Phillip Khan

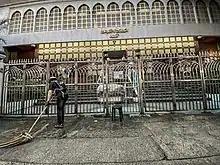
Exterior of Kowloon Masjid on 20 October 2019, following the water cannon spraying

In the early 2000s, Khan participated in a number of Hong Kong political activities, including the Hong Kong 1 July marches against Basic Law Article 23 security legislation, as well as candlelight vigils in Victoria Park in memory of the Tiananmen Square protests of 1989. He has also spoken out against the Hong Kong Education Bureau's refusal to develop a local Chinese-as-a-second-language curriculum for students from non-Chinese-speaking households.